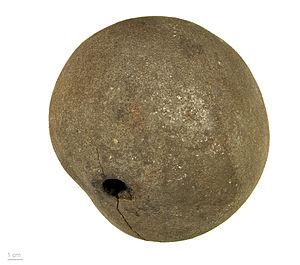
Le Boulet de canon est un arbre à feuillage persistant de la même famille que le noyer d'Amazonie, originaire du nord d'Amérique du Sud, d'Amérique tropicale et du sud des Caraïbes.